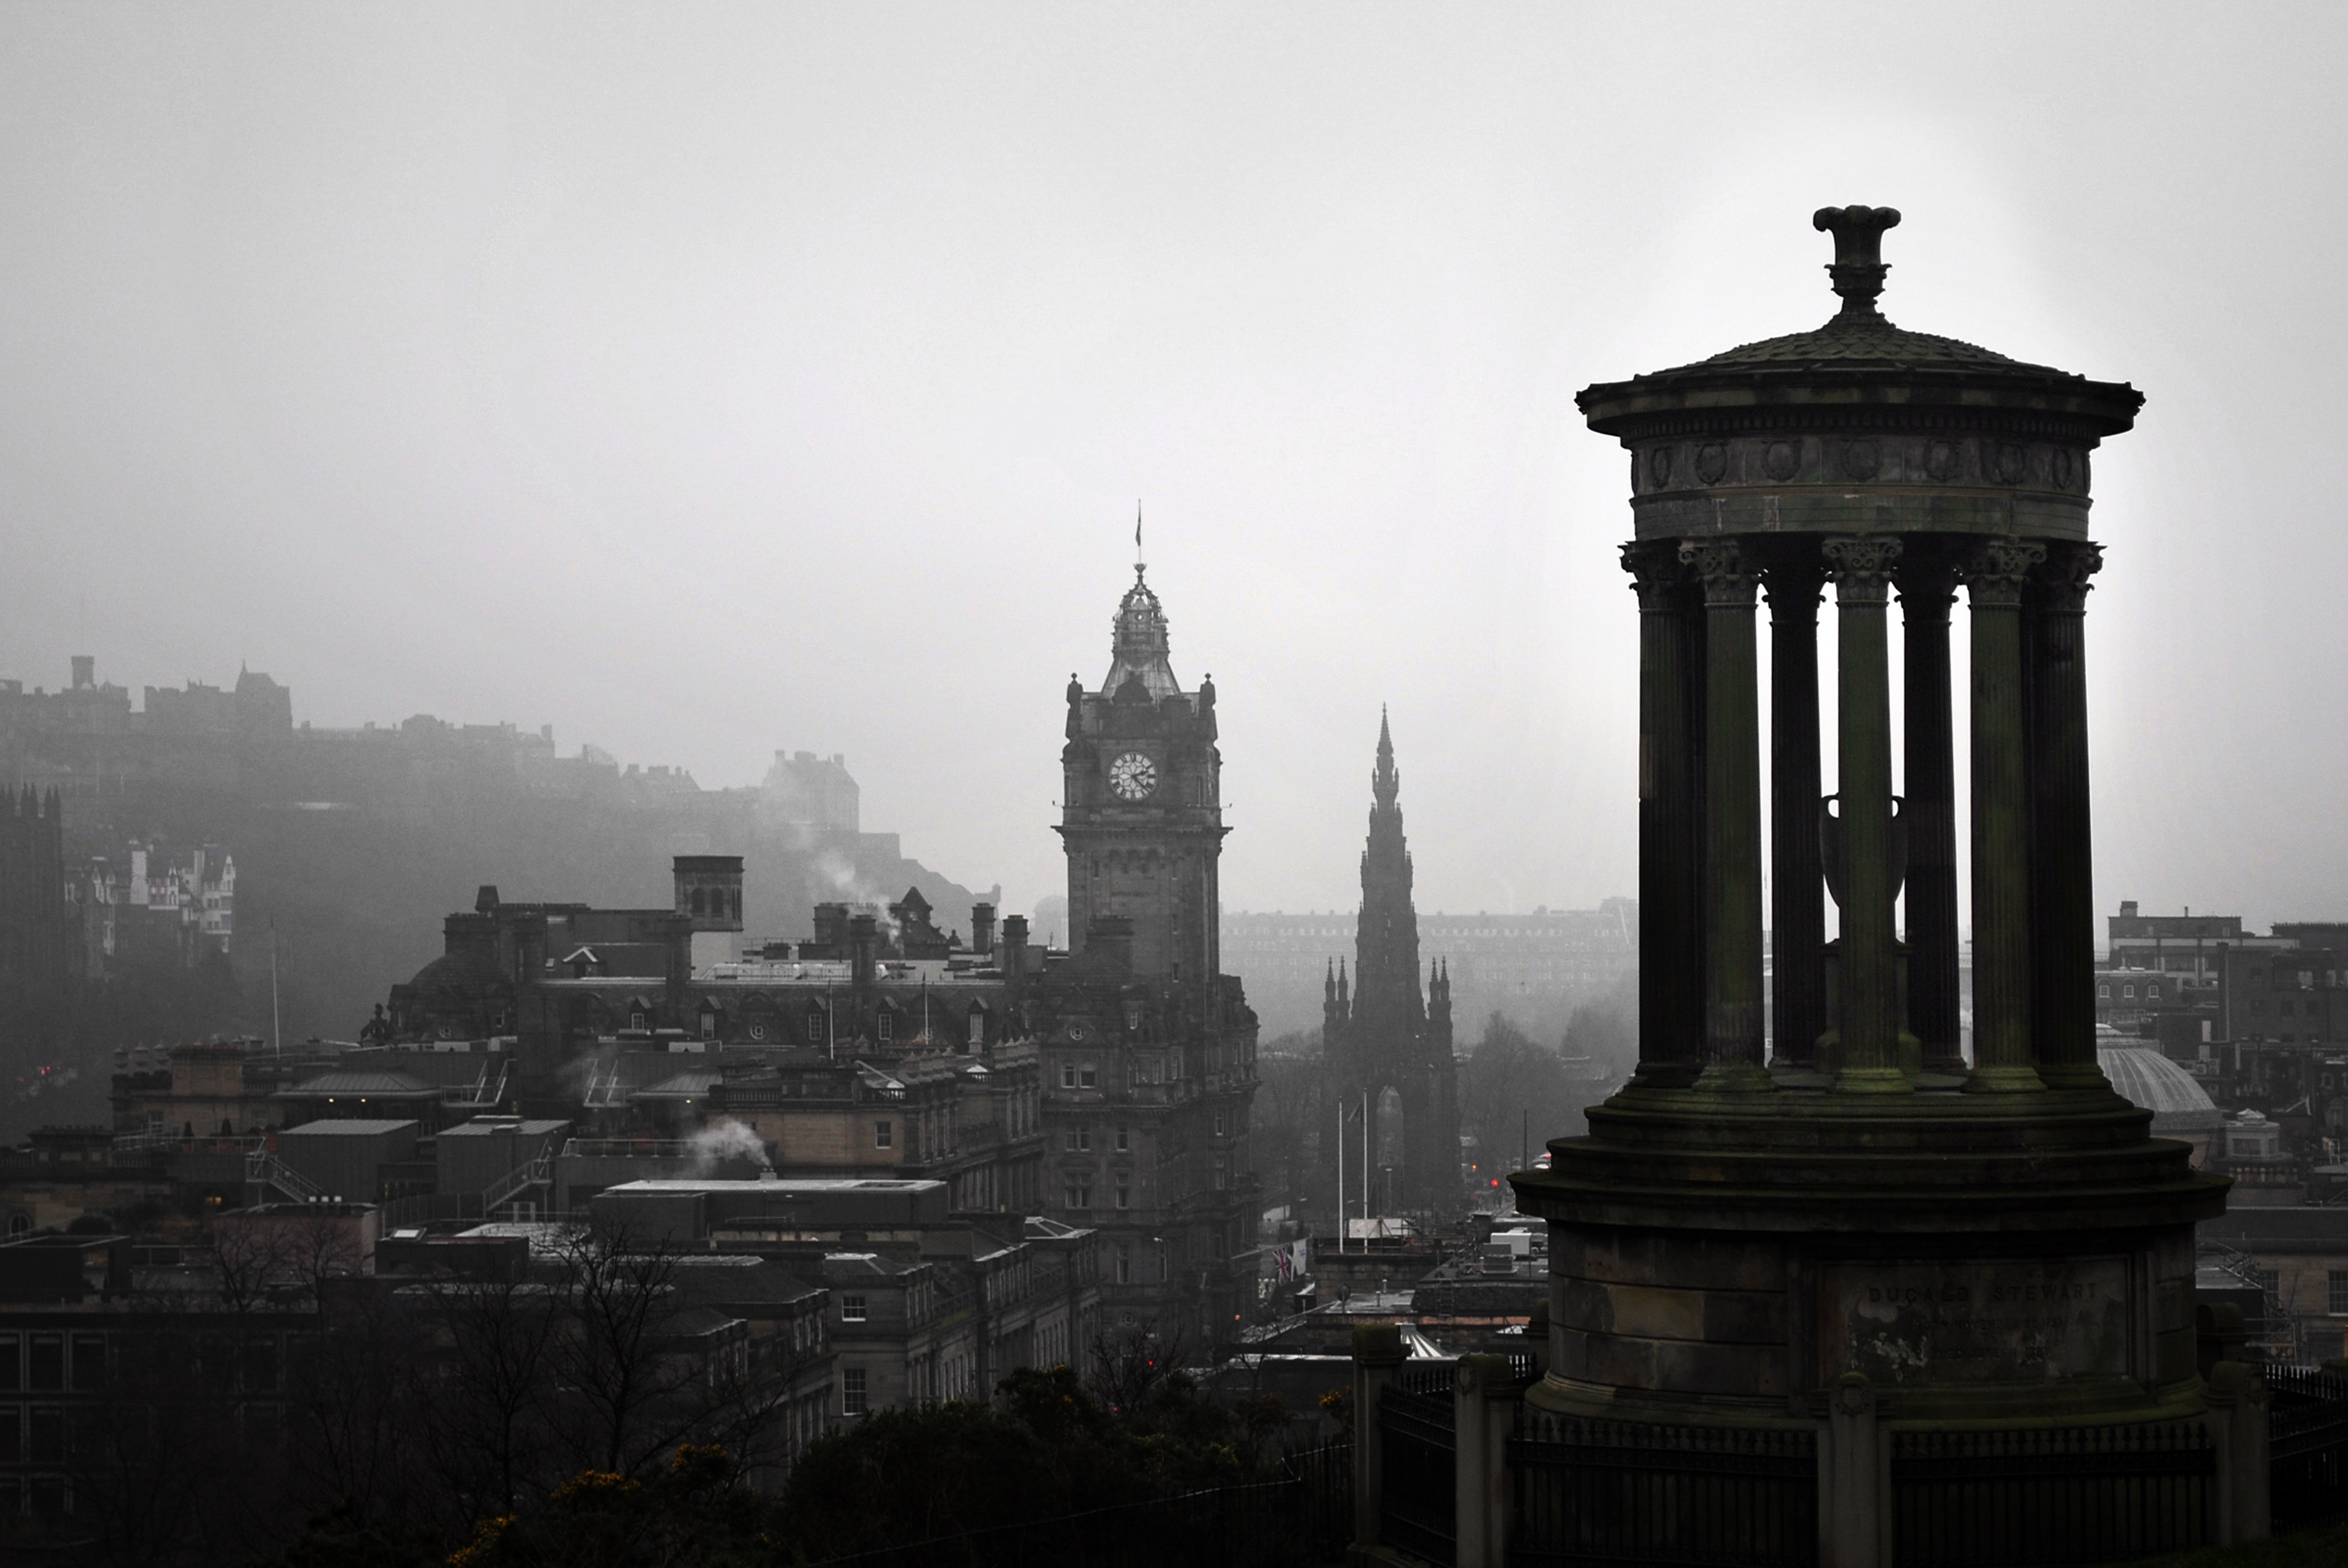
landscape, outdoor, cloud, architecture, sky, mist, skyline, morning, building, old, city, skyscraper, cityscape, travel, dusk, europe, evening, tower, scenic, weather, castle, landmark, darkness, historic, monochrome, tourism, uk, history, scotland, european, britain, scottish, edinburgh, metropolis, carlton hill, urban area, atmospheric phenomenon, human settlement